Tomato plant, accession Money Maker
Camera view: vertical (180 deg); turntable rotation: 210 degrees
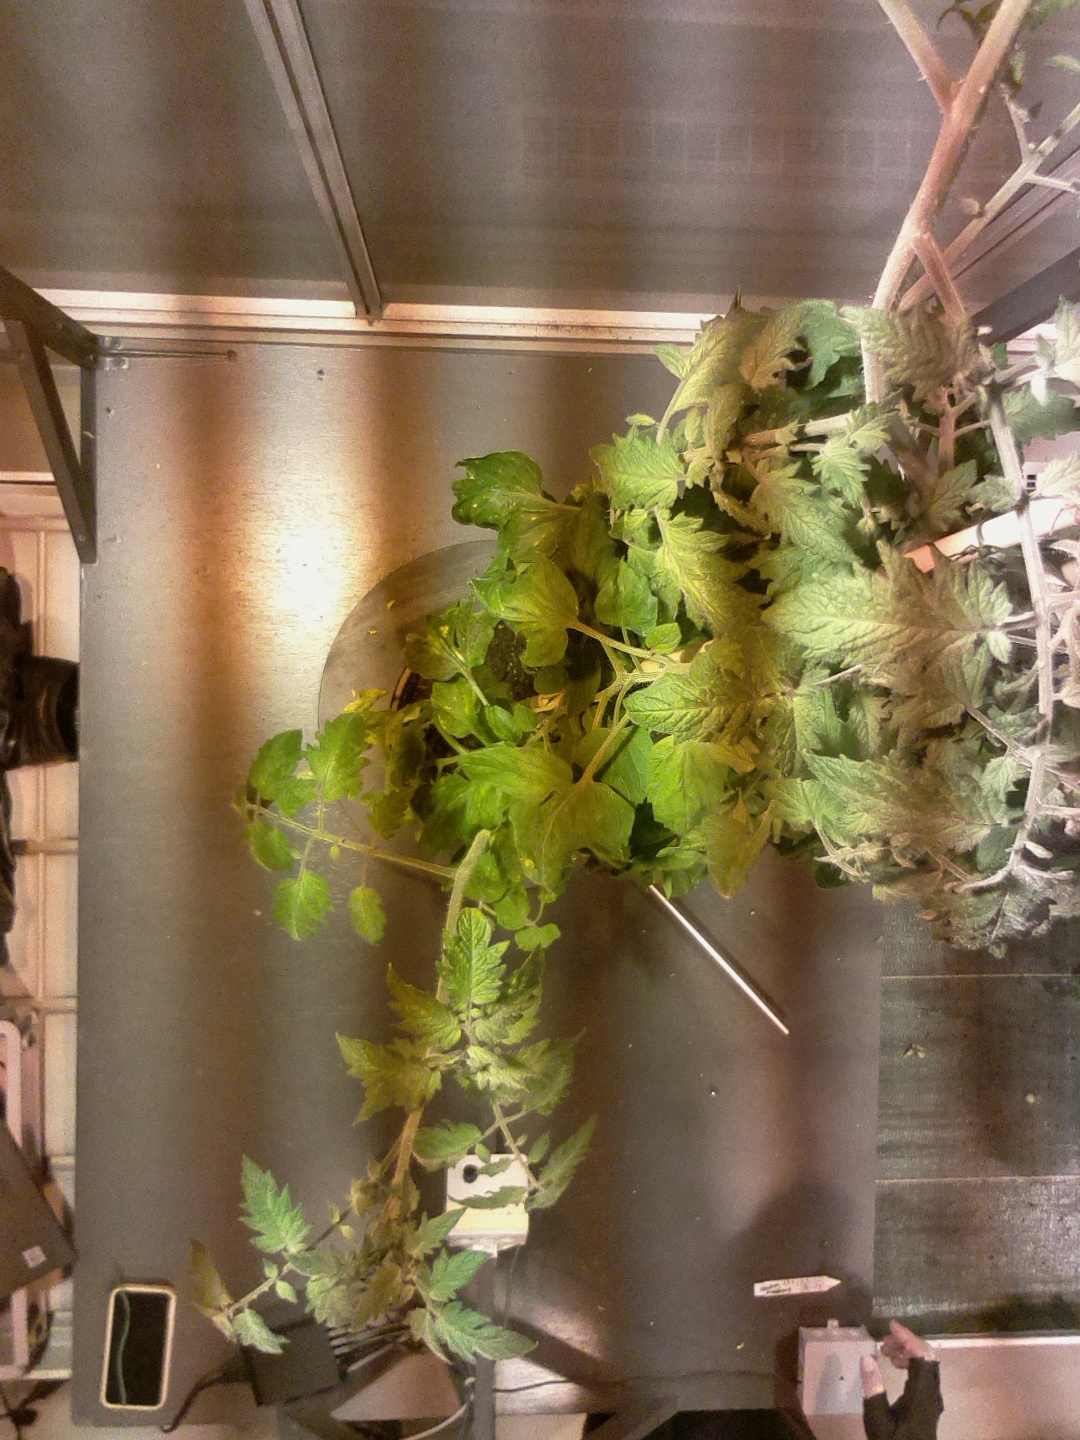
BBCH growth stage 73: 30%-40% of final fruit size